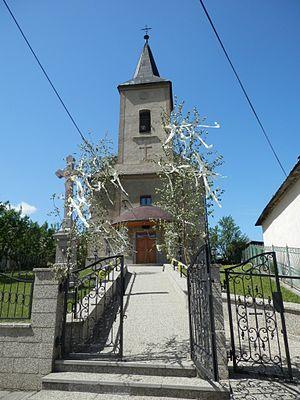
Vislanka est un village de Slovaquie situé dans la région de Prešov.